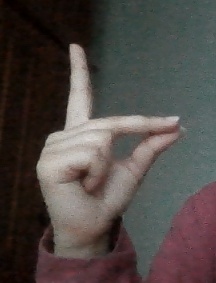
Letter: ta